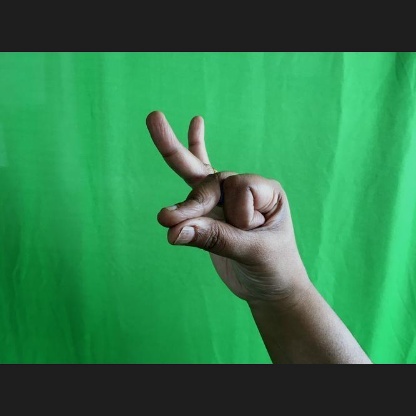
Mudra: Bramaram